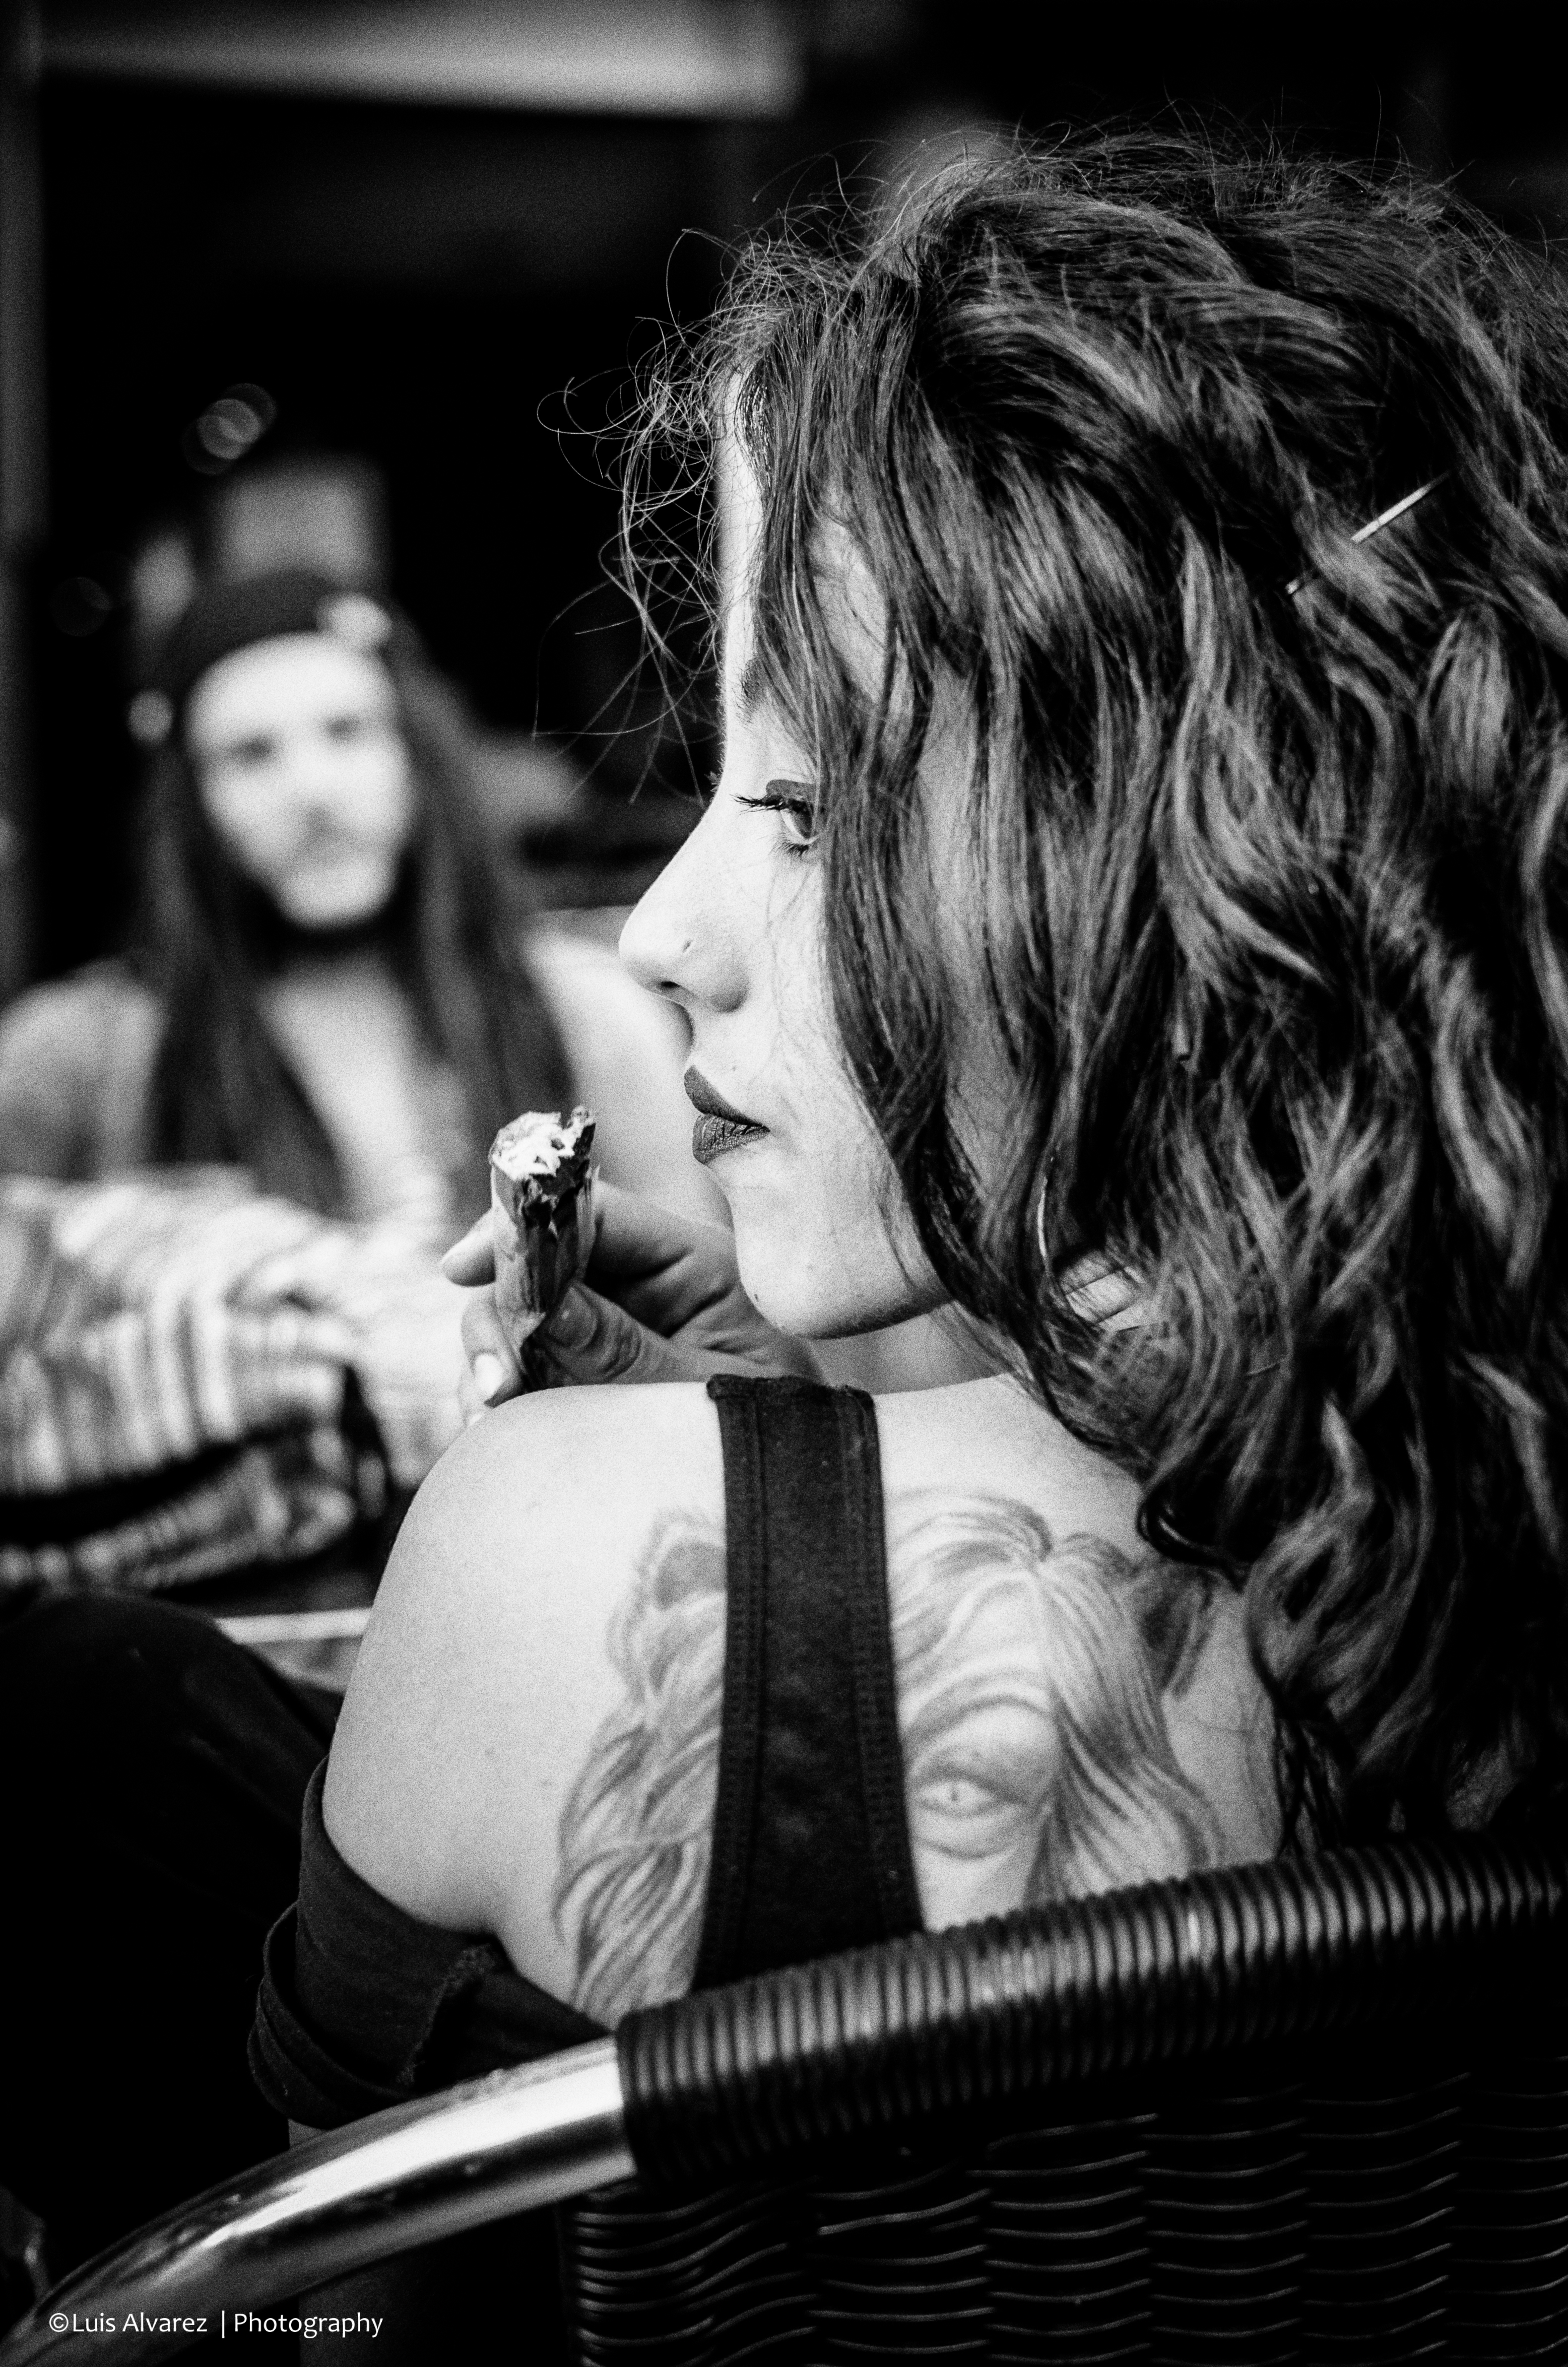
person, bokeh, black and white, white, street, photography, portrait, nikon, black, monochrome, bw, candid, spain, women, 35mm, photograph, catalonia, d7000, soul, moment, emotion, decisive, streettog, collecting, reus, tatto, interaction, photo shoot, monochrome photography, portrait photography